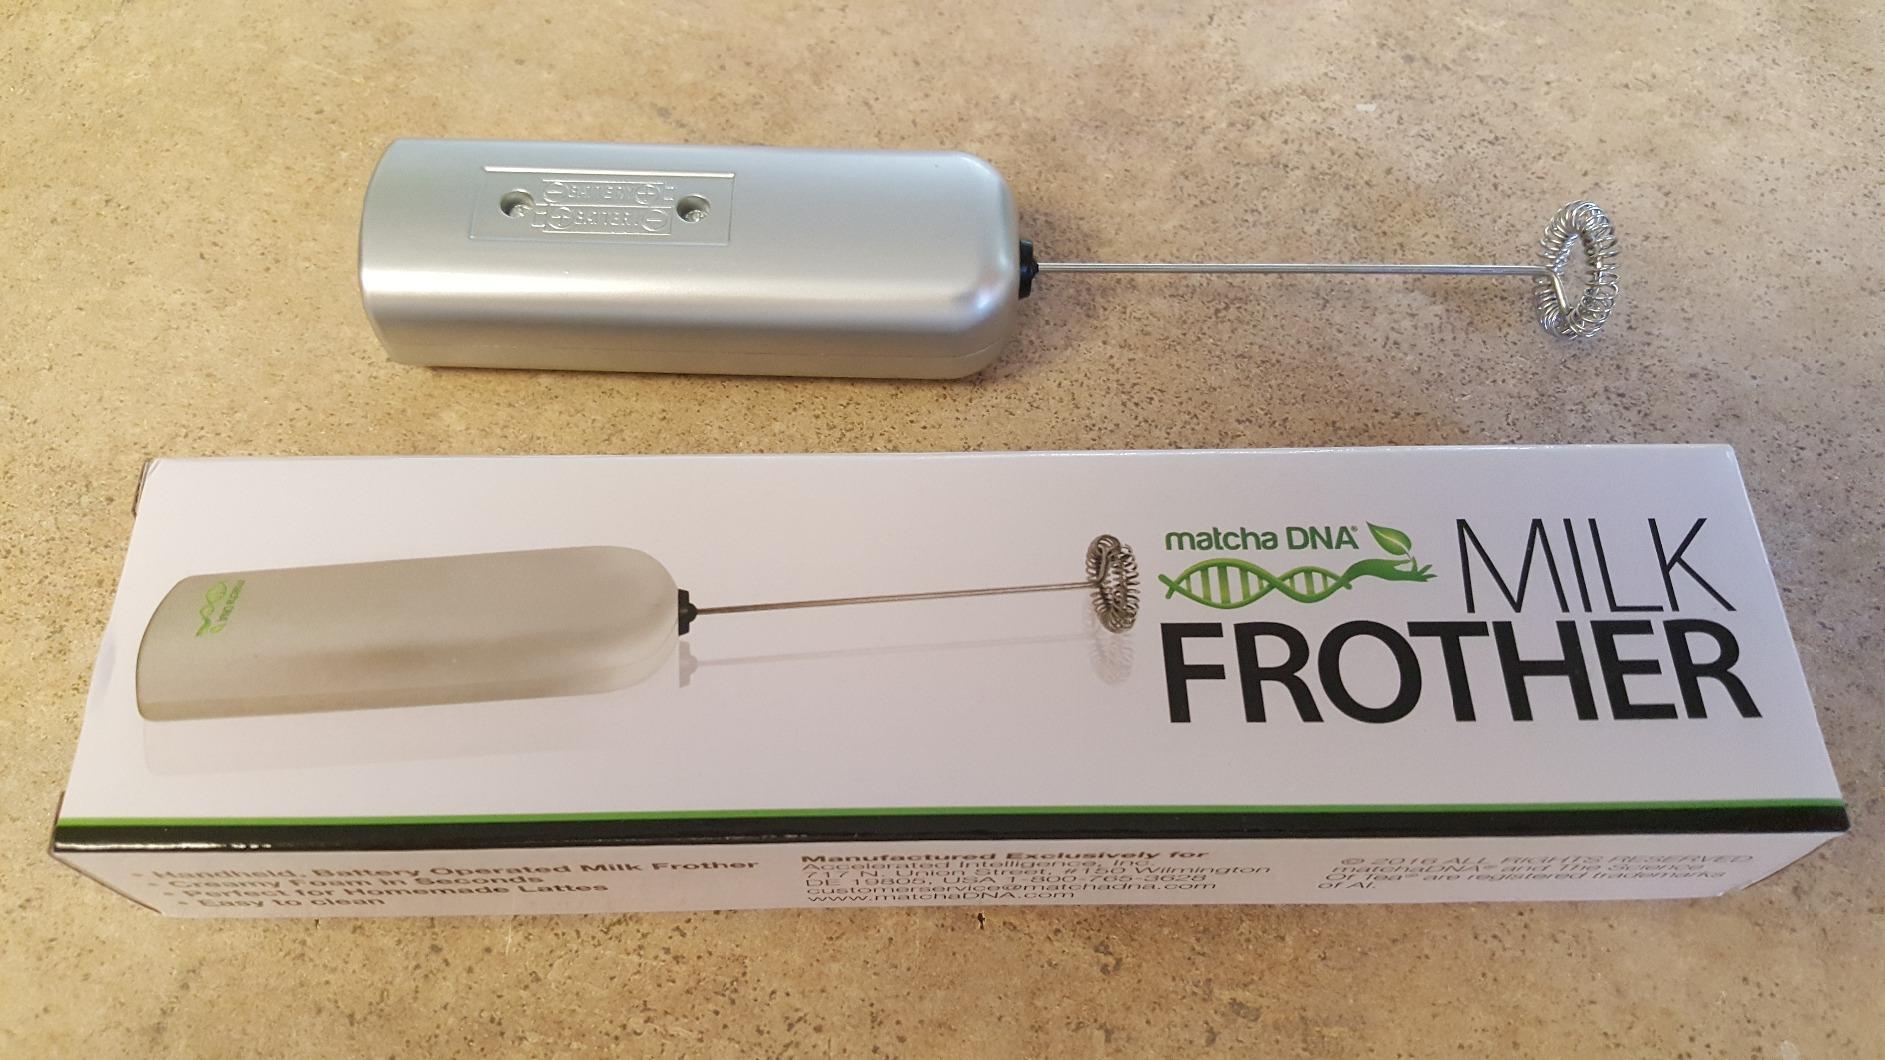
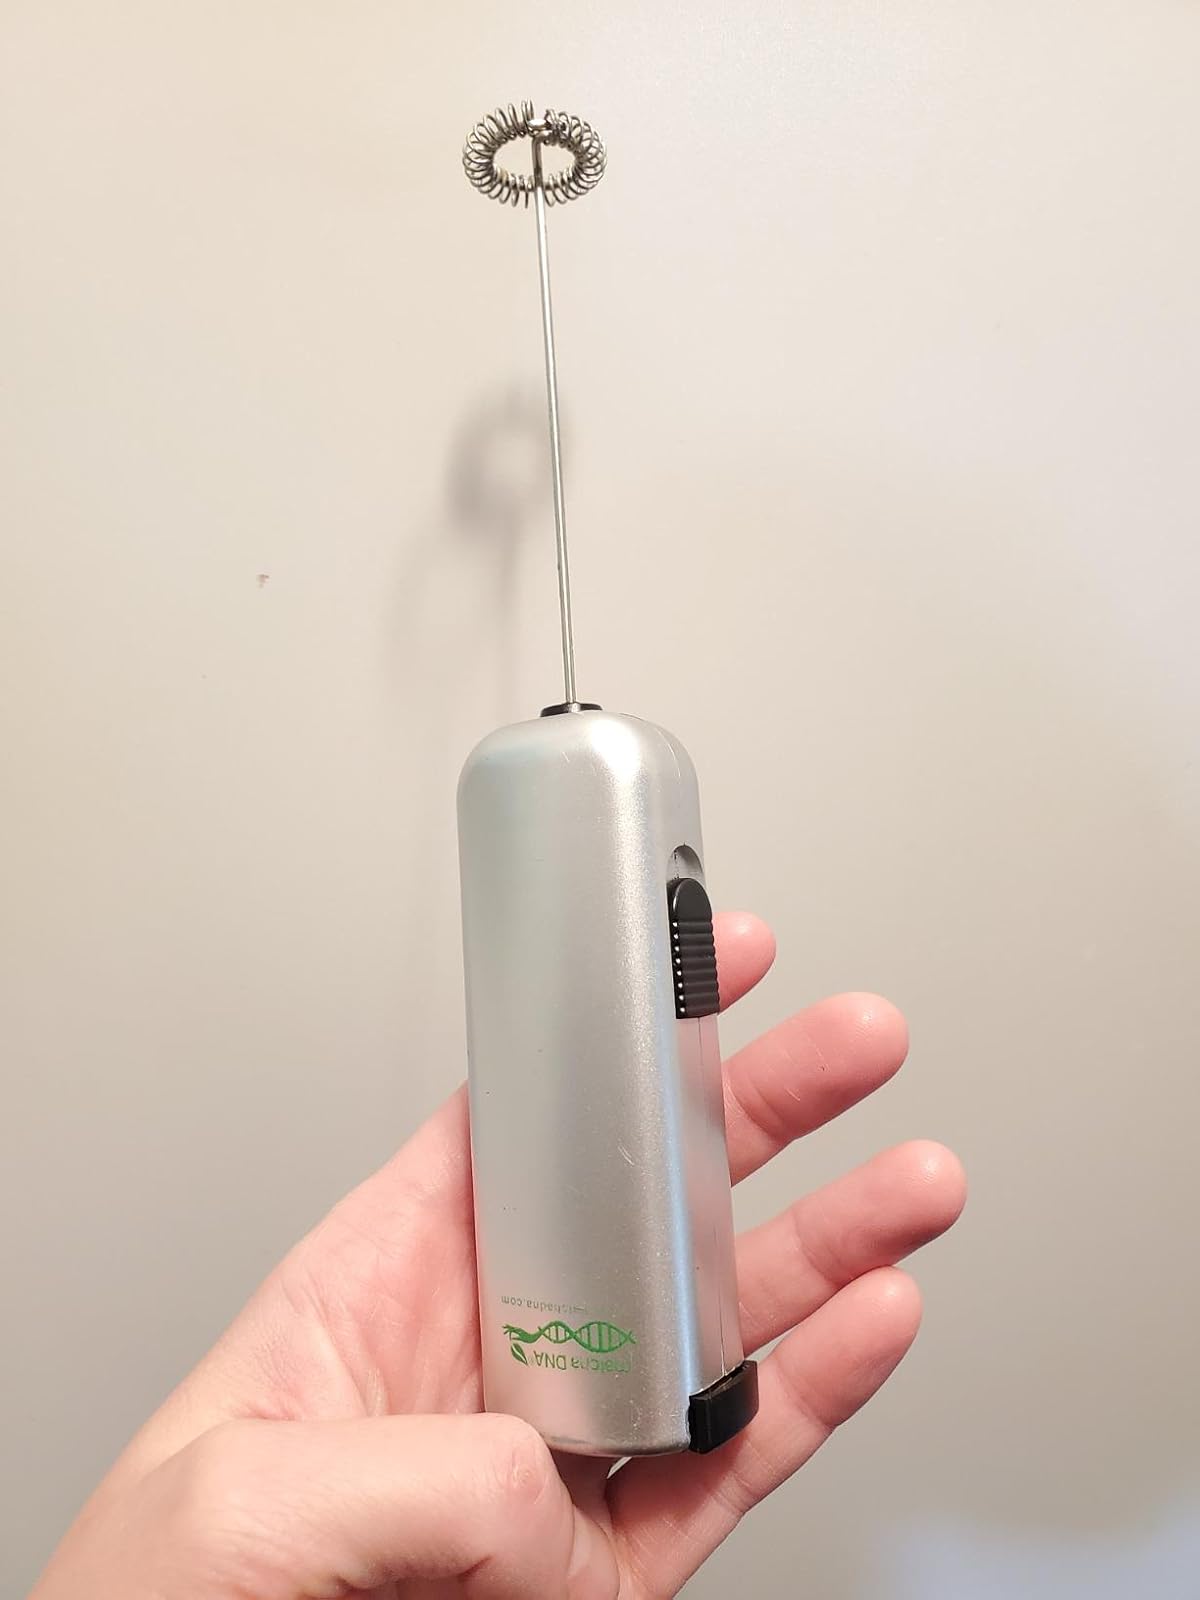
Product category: items_mixer
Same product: yes